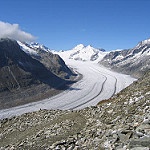
Label: glacier